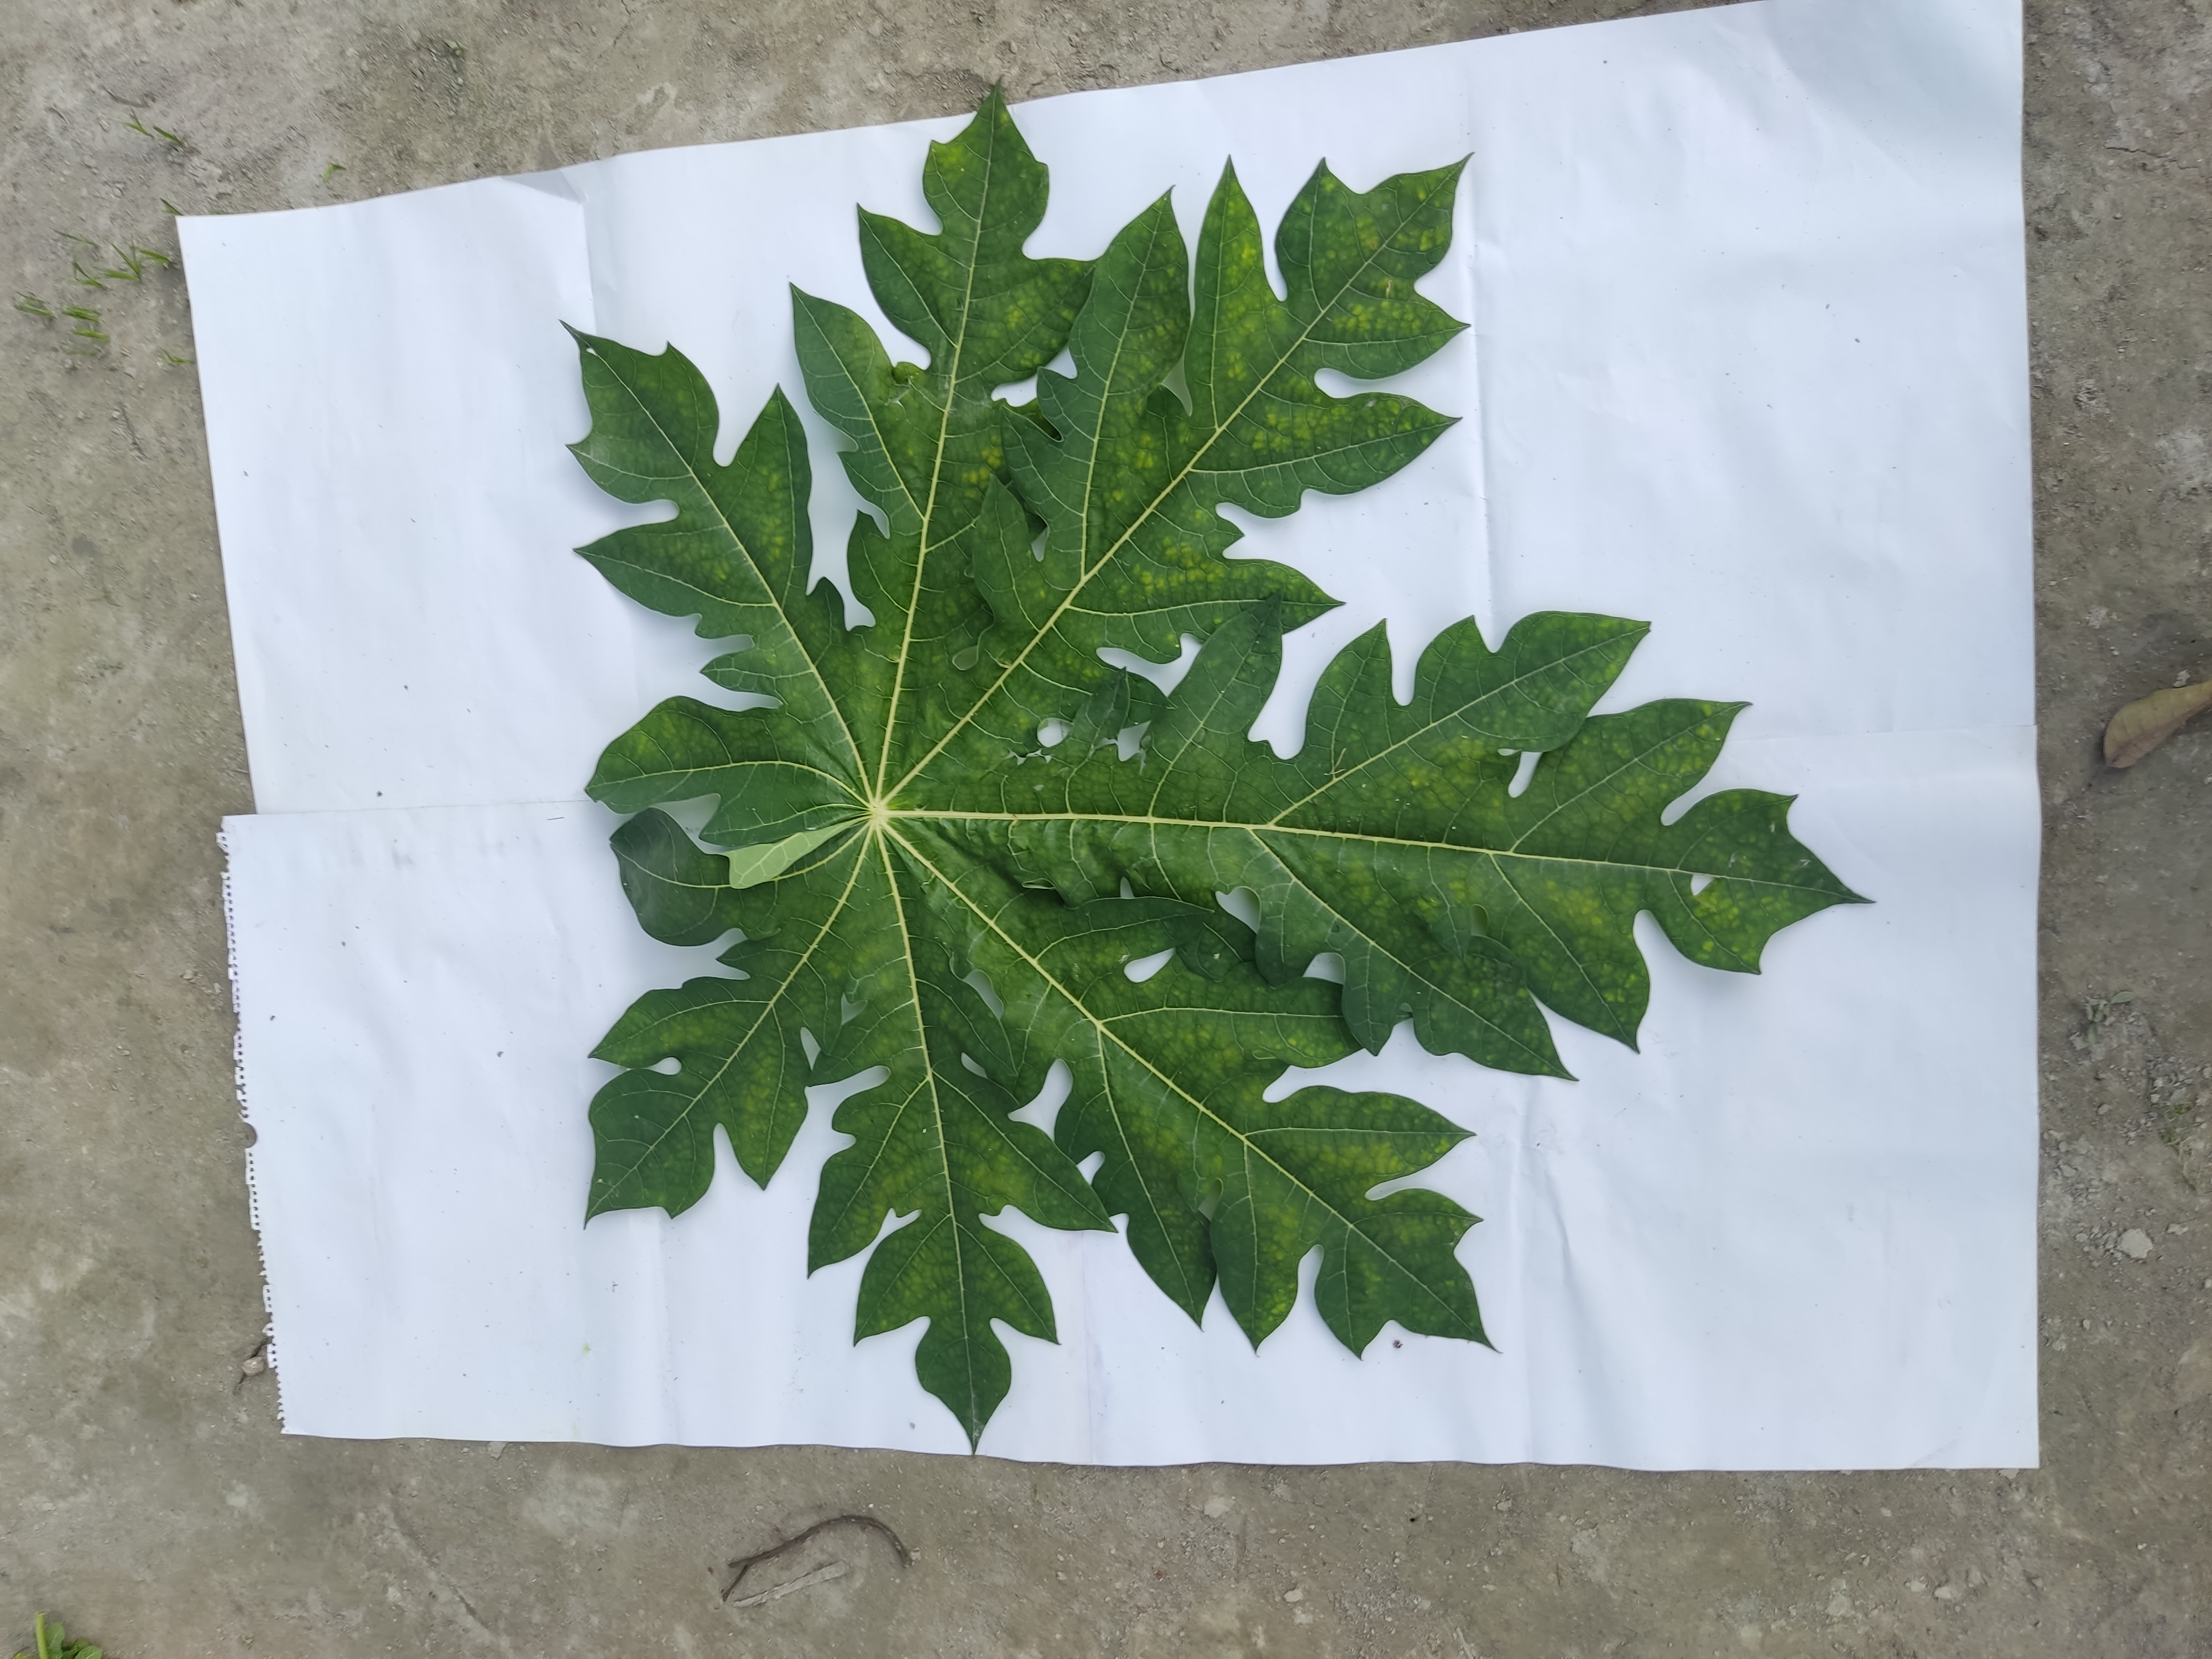
Label: Ring Spot